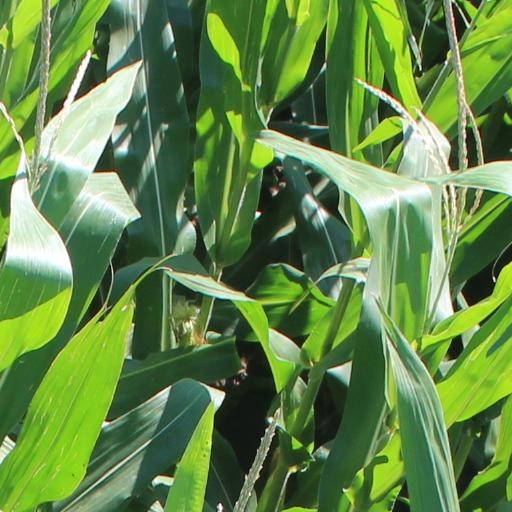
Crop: maize; corn